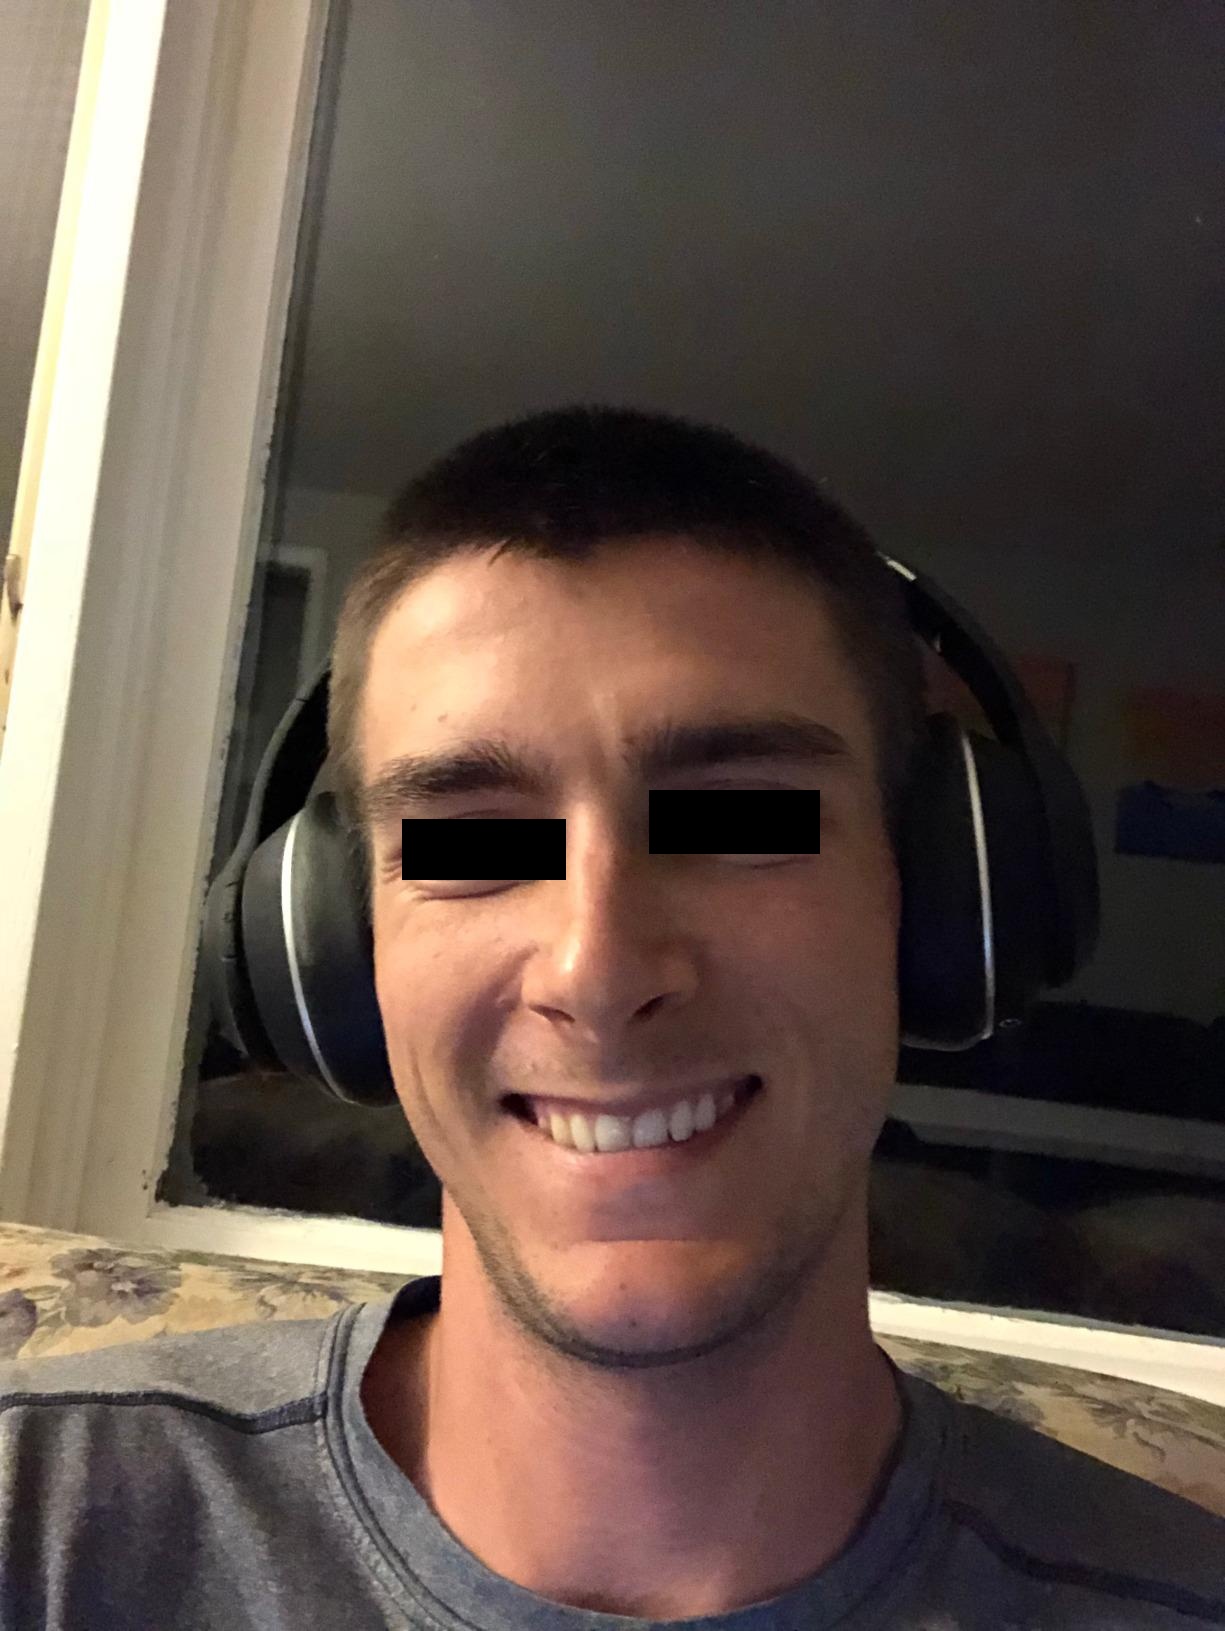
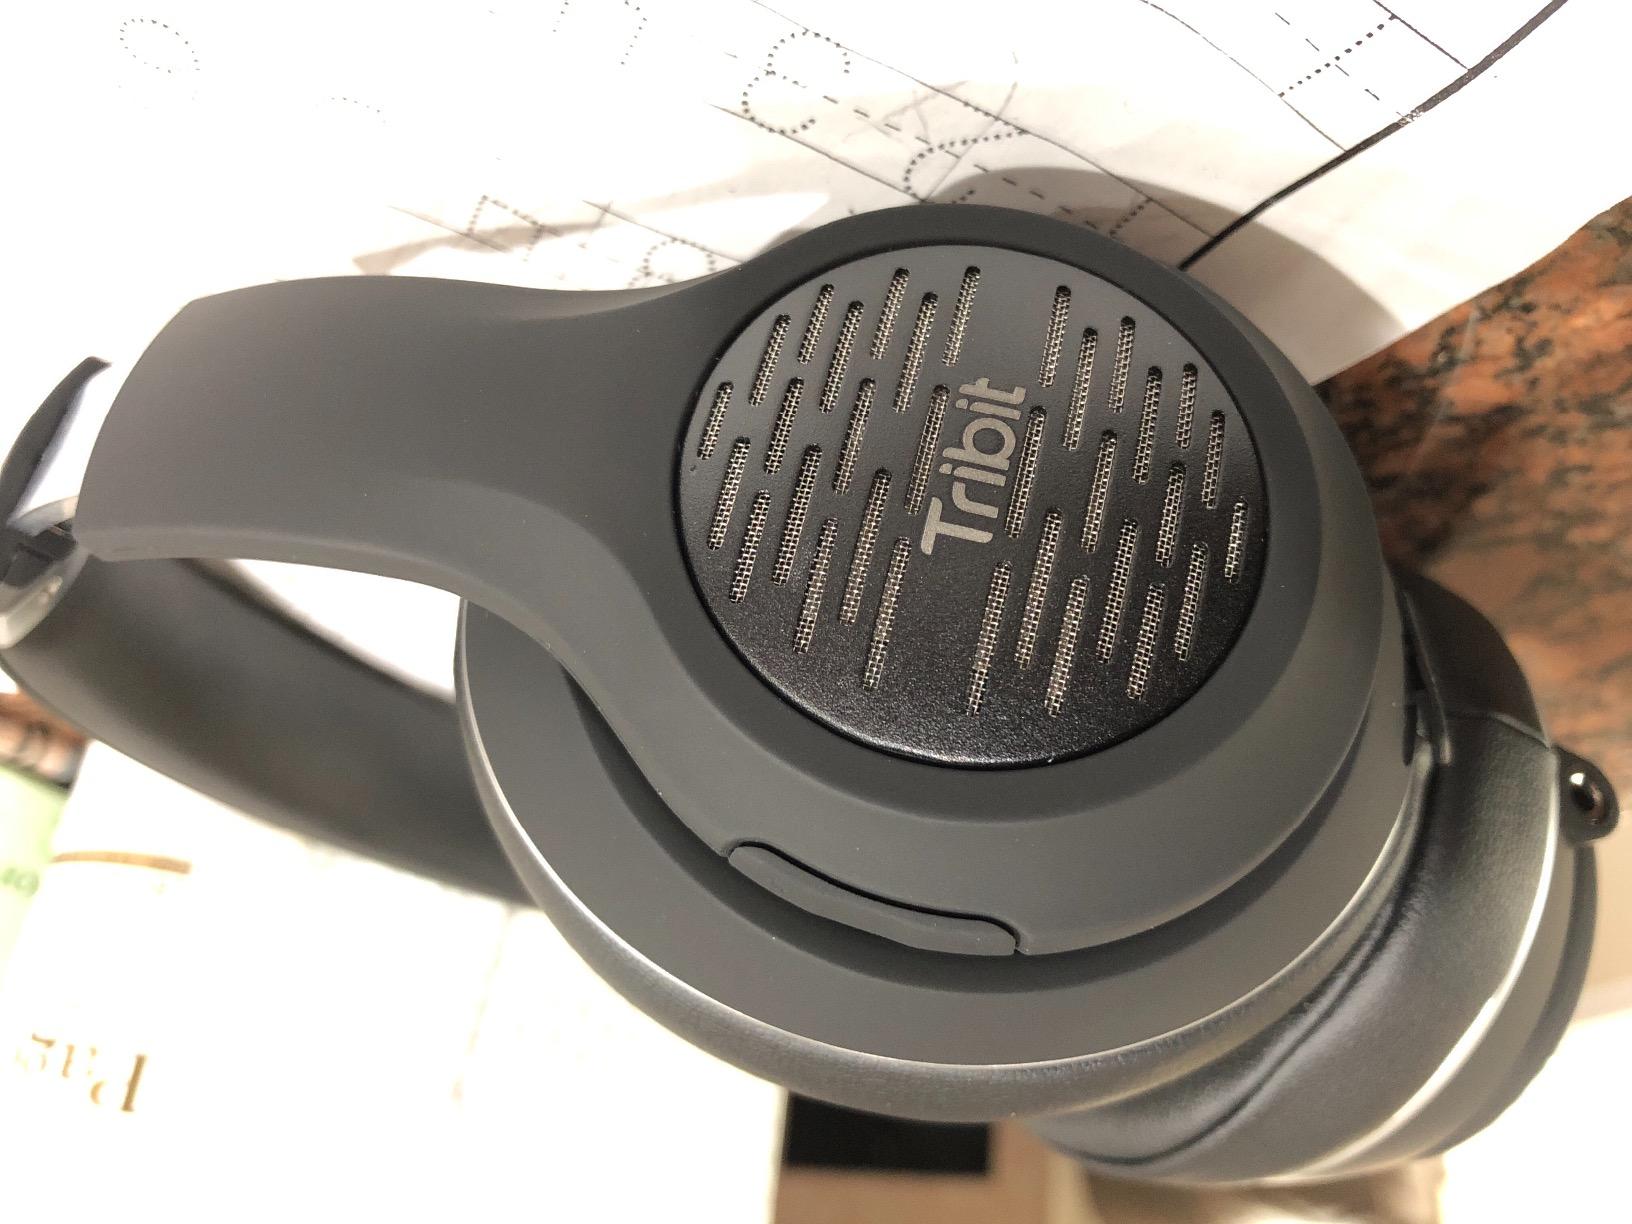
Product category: headphones
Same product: yes